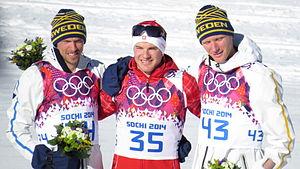
Dario Cologna, né le 11 mars 1986 à Santa Maria Val Müstair, est un fondeur suisse qui a commencé sa carrière en 2002. Il est l'un des meilleurs fondeurs de l'histoire. Premier Suisse à remporter un titre olympique, à l'occasion du quinze kilomètres libre en 2010, il remporte deux autres titres olympiques quatre ans plus tard lors des Jeux de Sotchi, sur le skiathlon et le quinze kilomètres classique. Lors du quinze kilomètres libre des Jeux de 2018 de Pyeongchang, il devient le premier fondeur de l'histoire à remporter trois titres sur la même distance